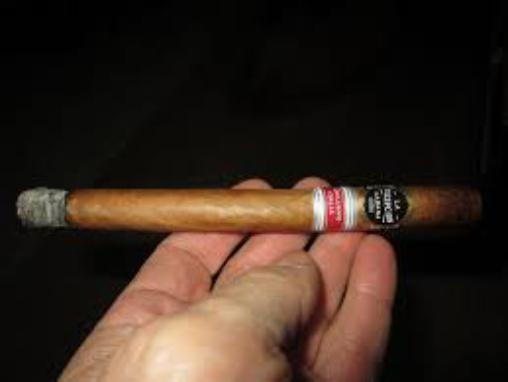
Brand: la escepicon
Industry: Necessities